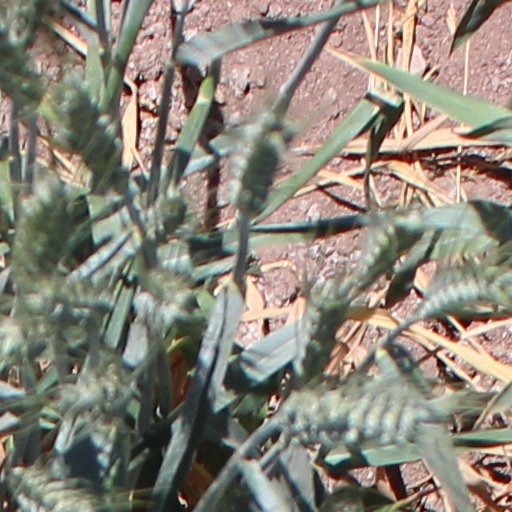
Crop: wheat